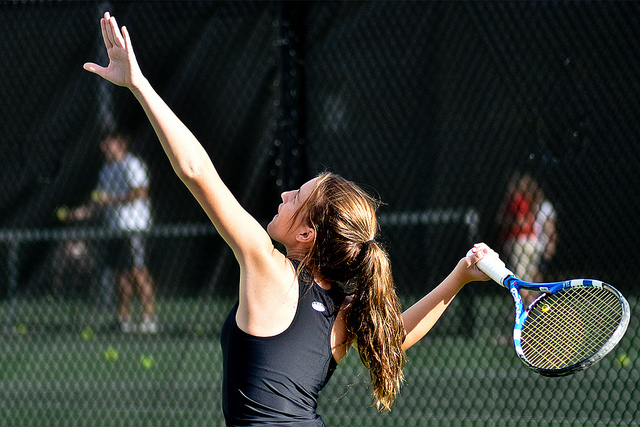
một cô gái đang giơ vợt tennis ra sau để chuẩn bị đánh bóng